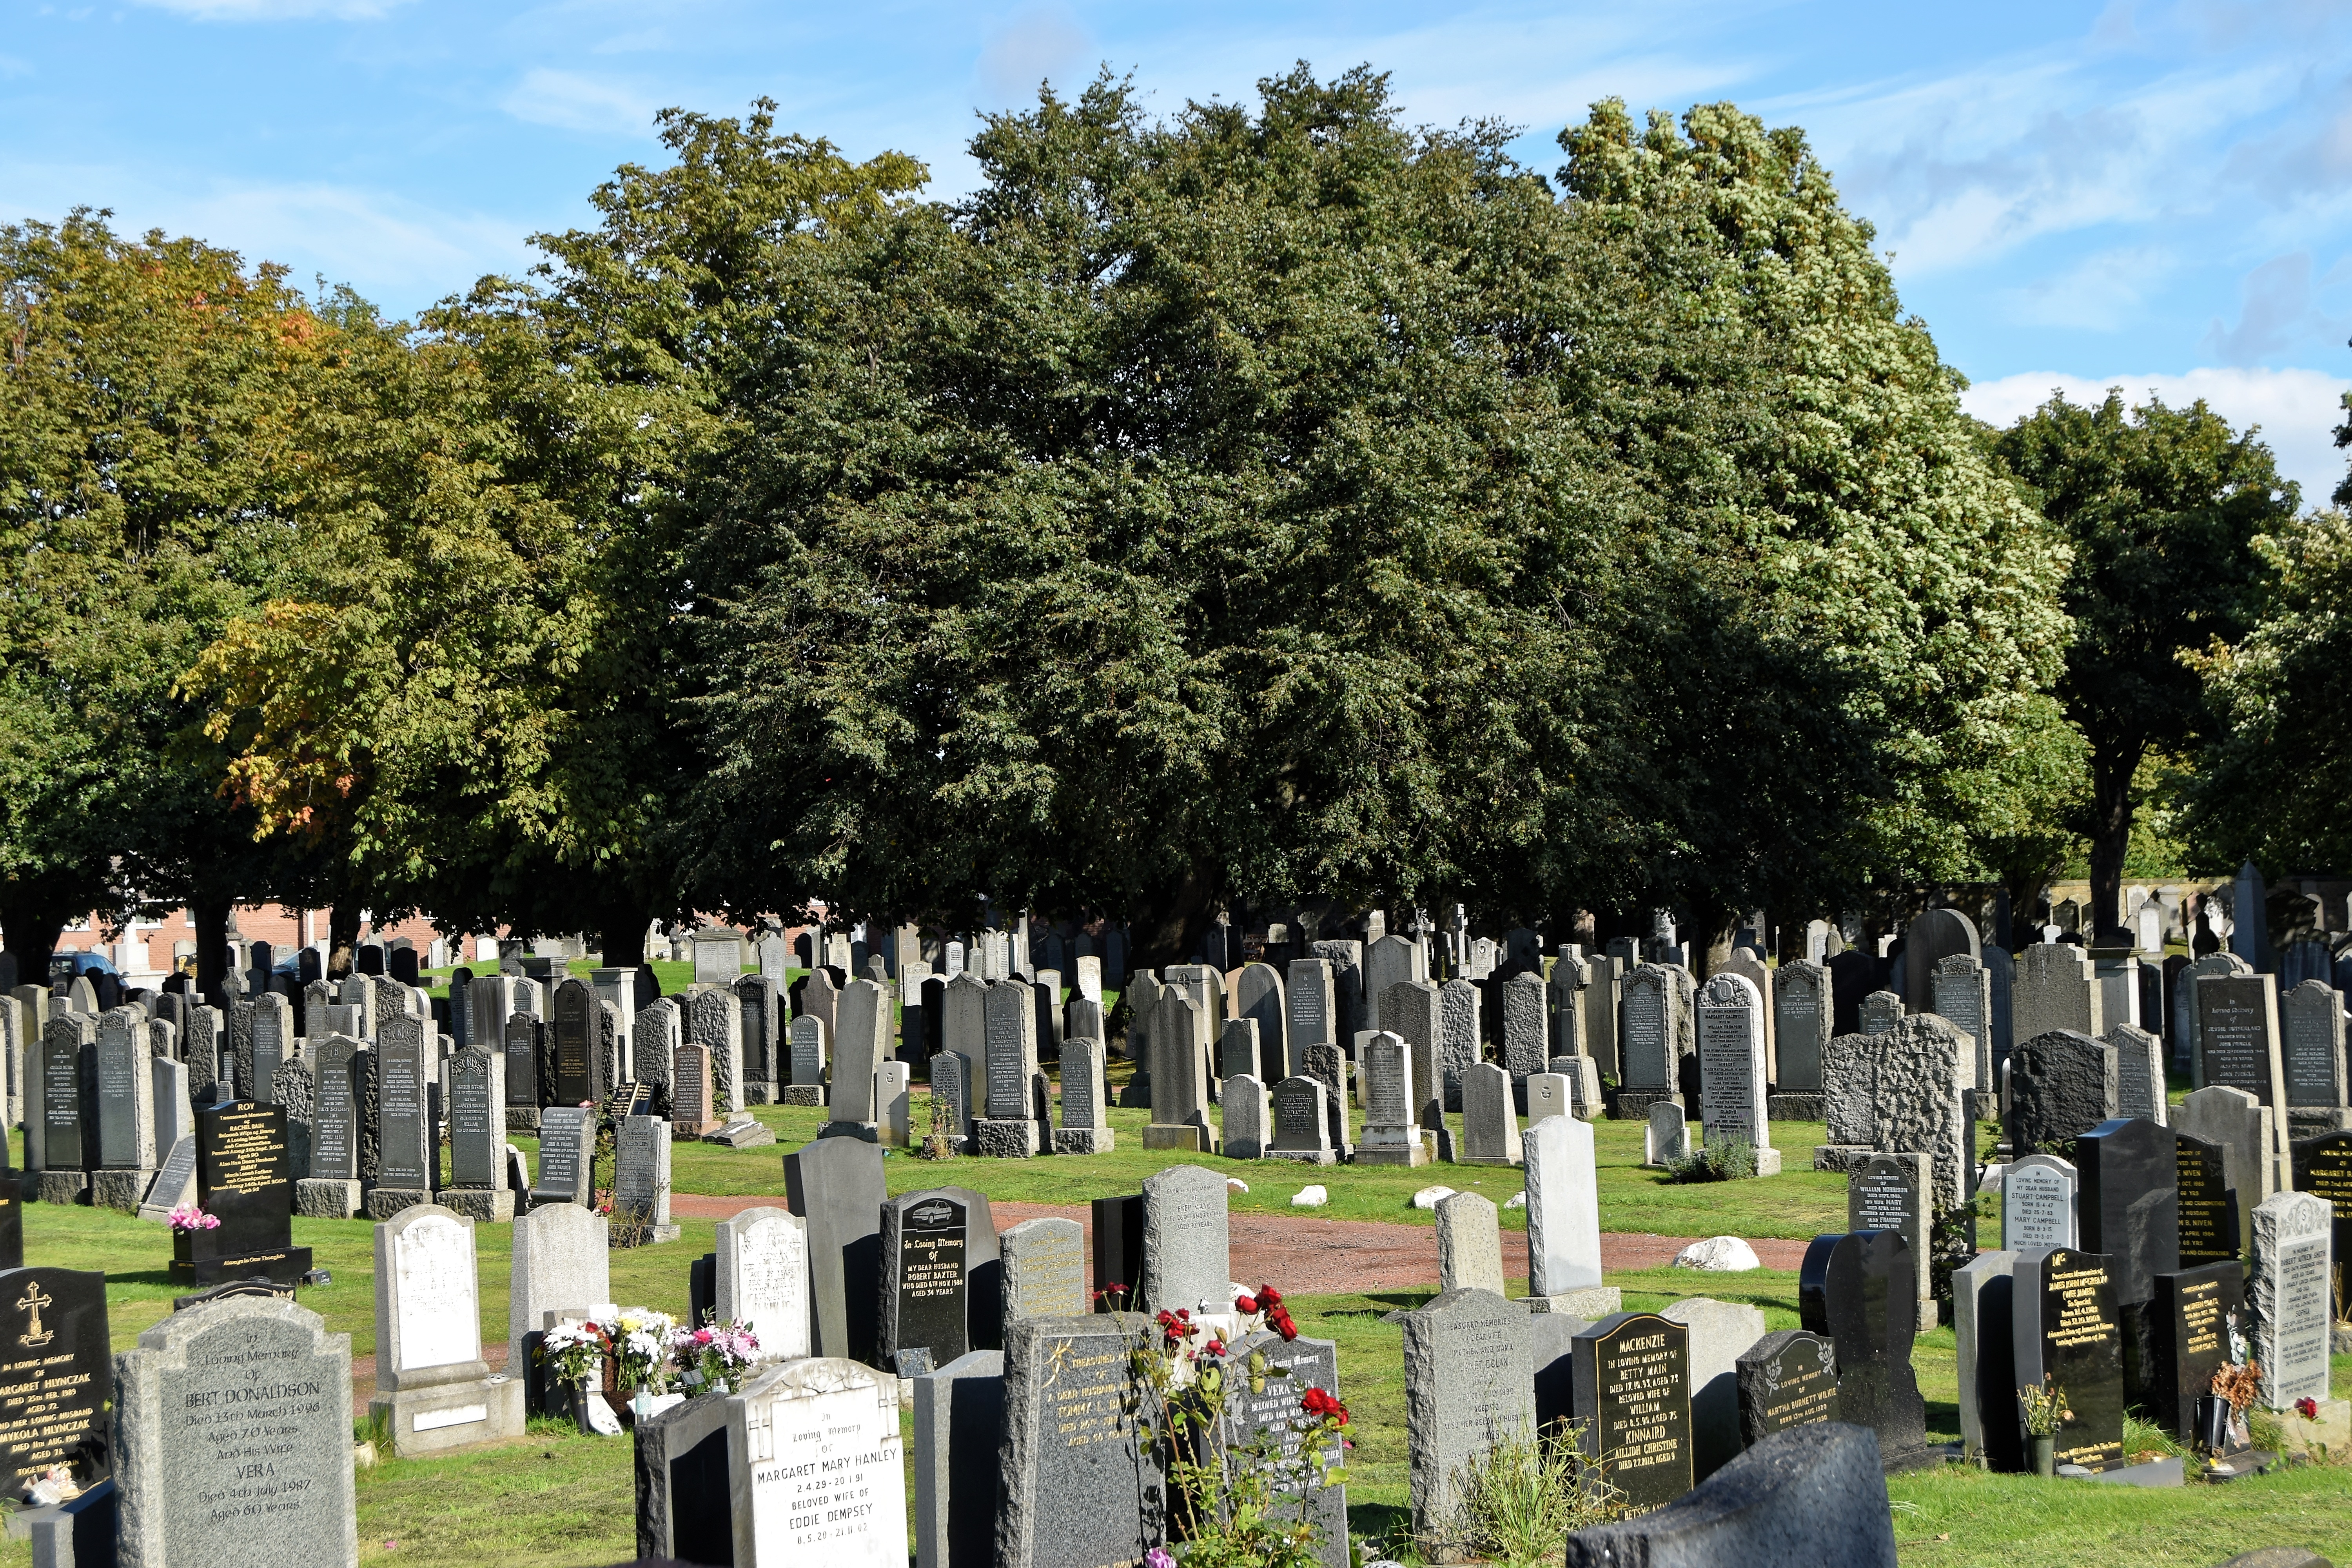
stone, monument, autumn, peace, cemetery, tombstone, trees, memorial, graveyard, gravestone, marble, headstones, graves, burial, buried, geographical feature